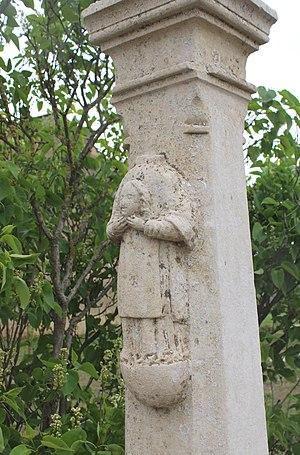
Statue de Saint-Elophe sur la calvaire à Punerot
Élophe, en latin Eliphius, parfois écrit en français Éloffe, Éliphe ou plus rarement Alophe est un saint lotharingien et lorrain, éponyme du village de Saint-Élophe où ce diacre aurait été enseveli, après avoir subi le martyre de la décapitation sur les bords du Vair le 16 octobre 362 à Solimariaca. La chapelle sainte Epaïotte préserve sa mémoire, alors que cette chapelle était dédiée à l'origine à sainte Libaire, sœur d'Elophe. Élophe est qualifié de « Saint Denis des Lorrains ».